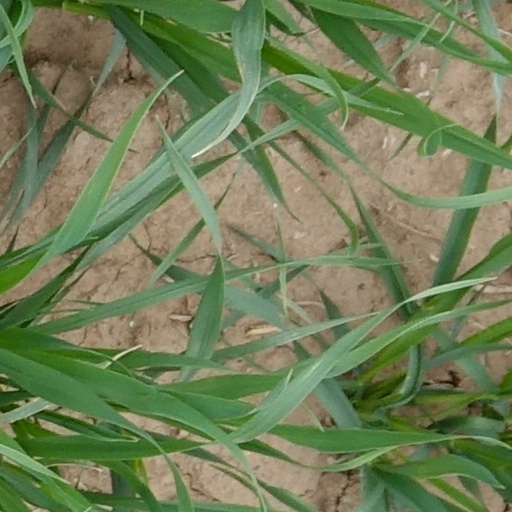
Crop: wheat